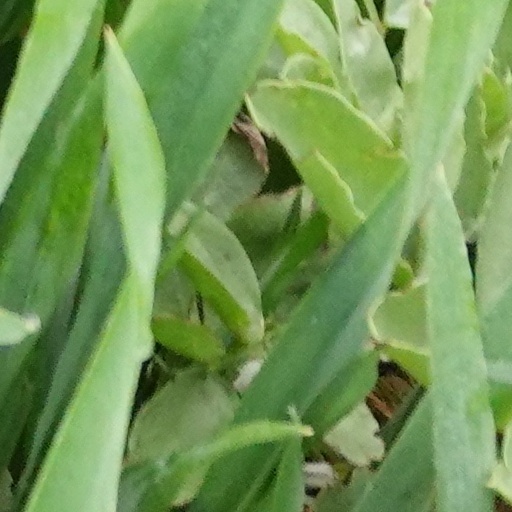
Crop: wheat